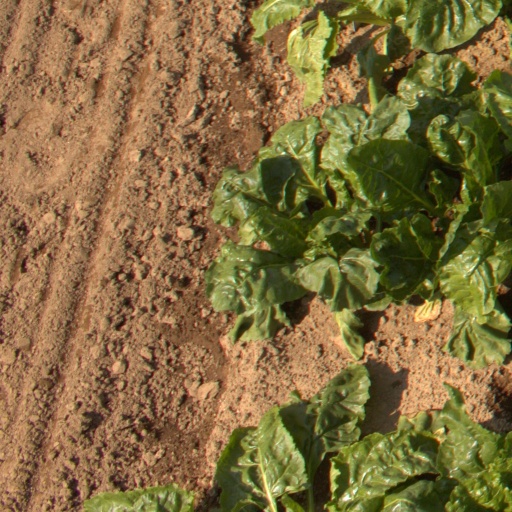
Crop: sugar beet